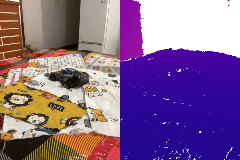
Label: car